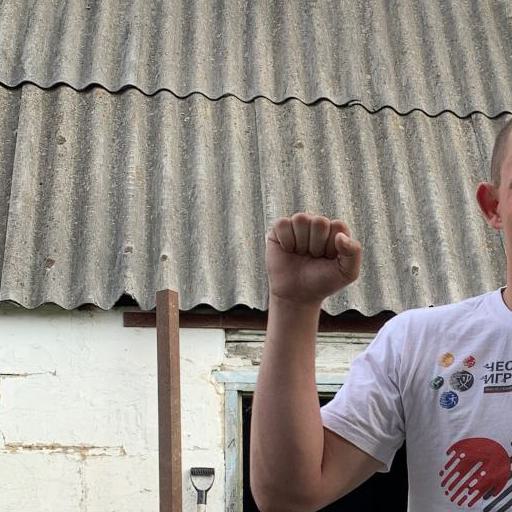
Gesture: fist